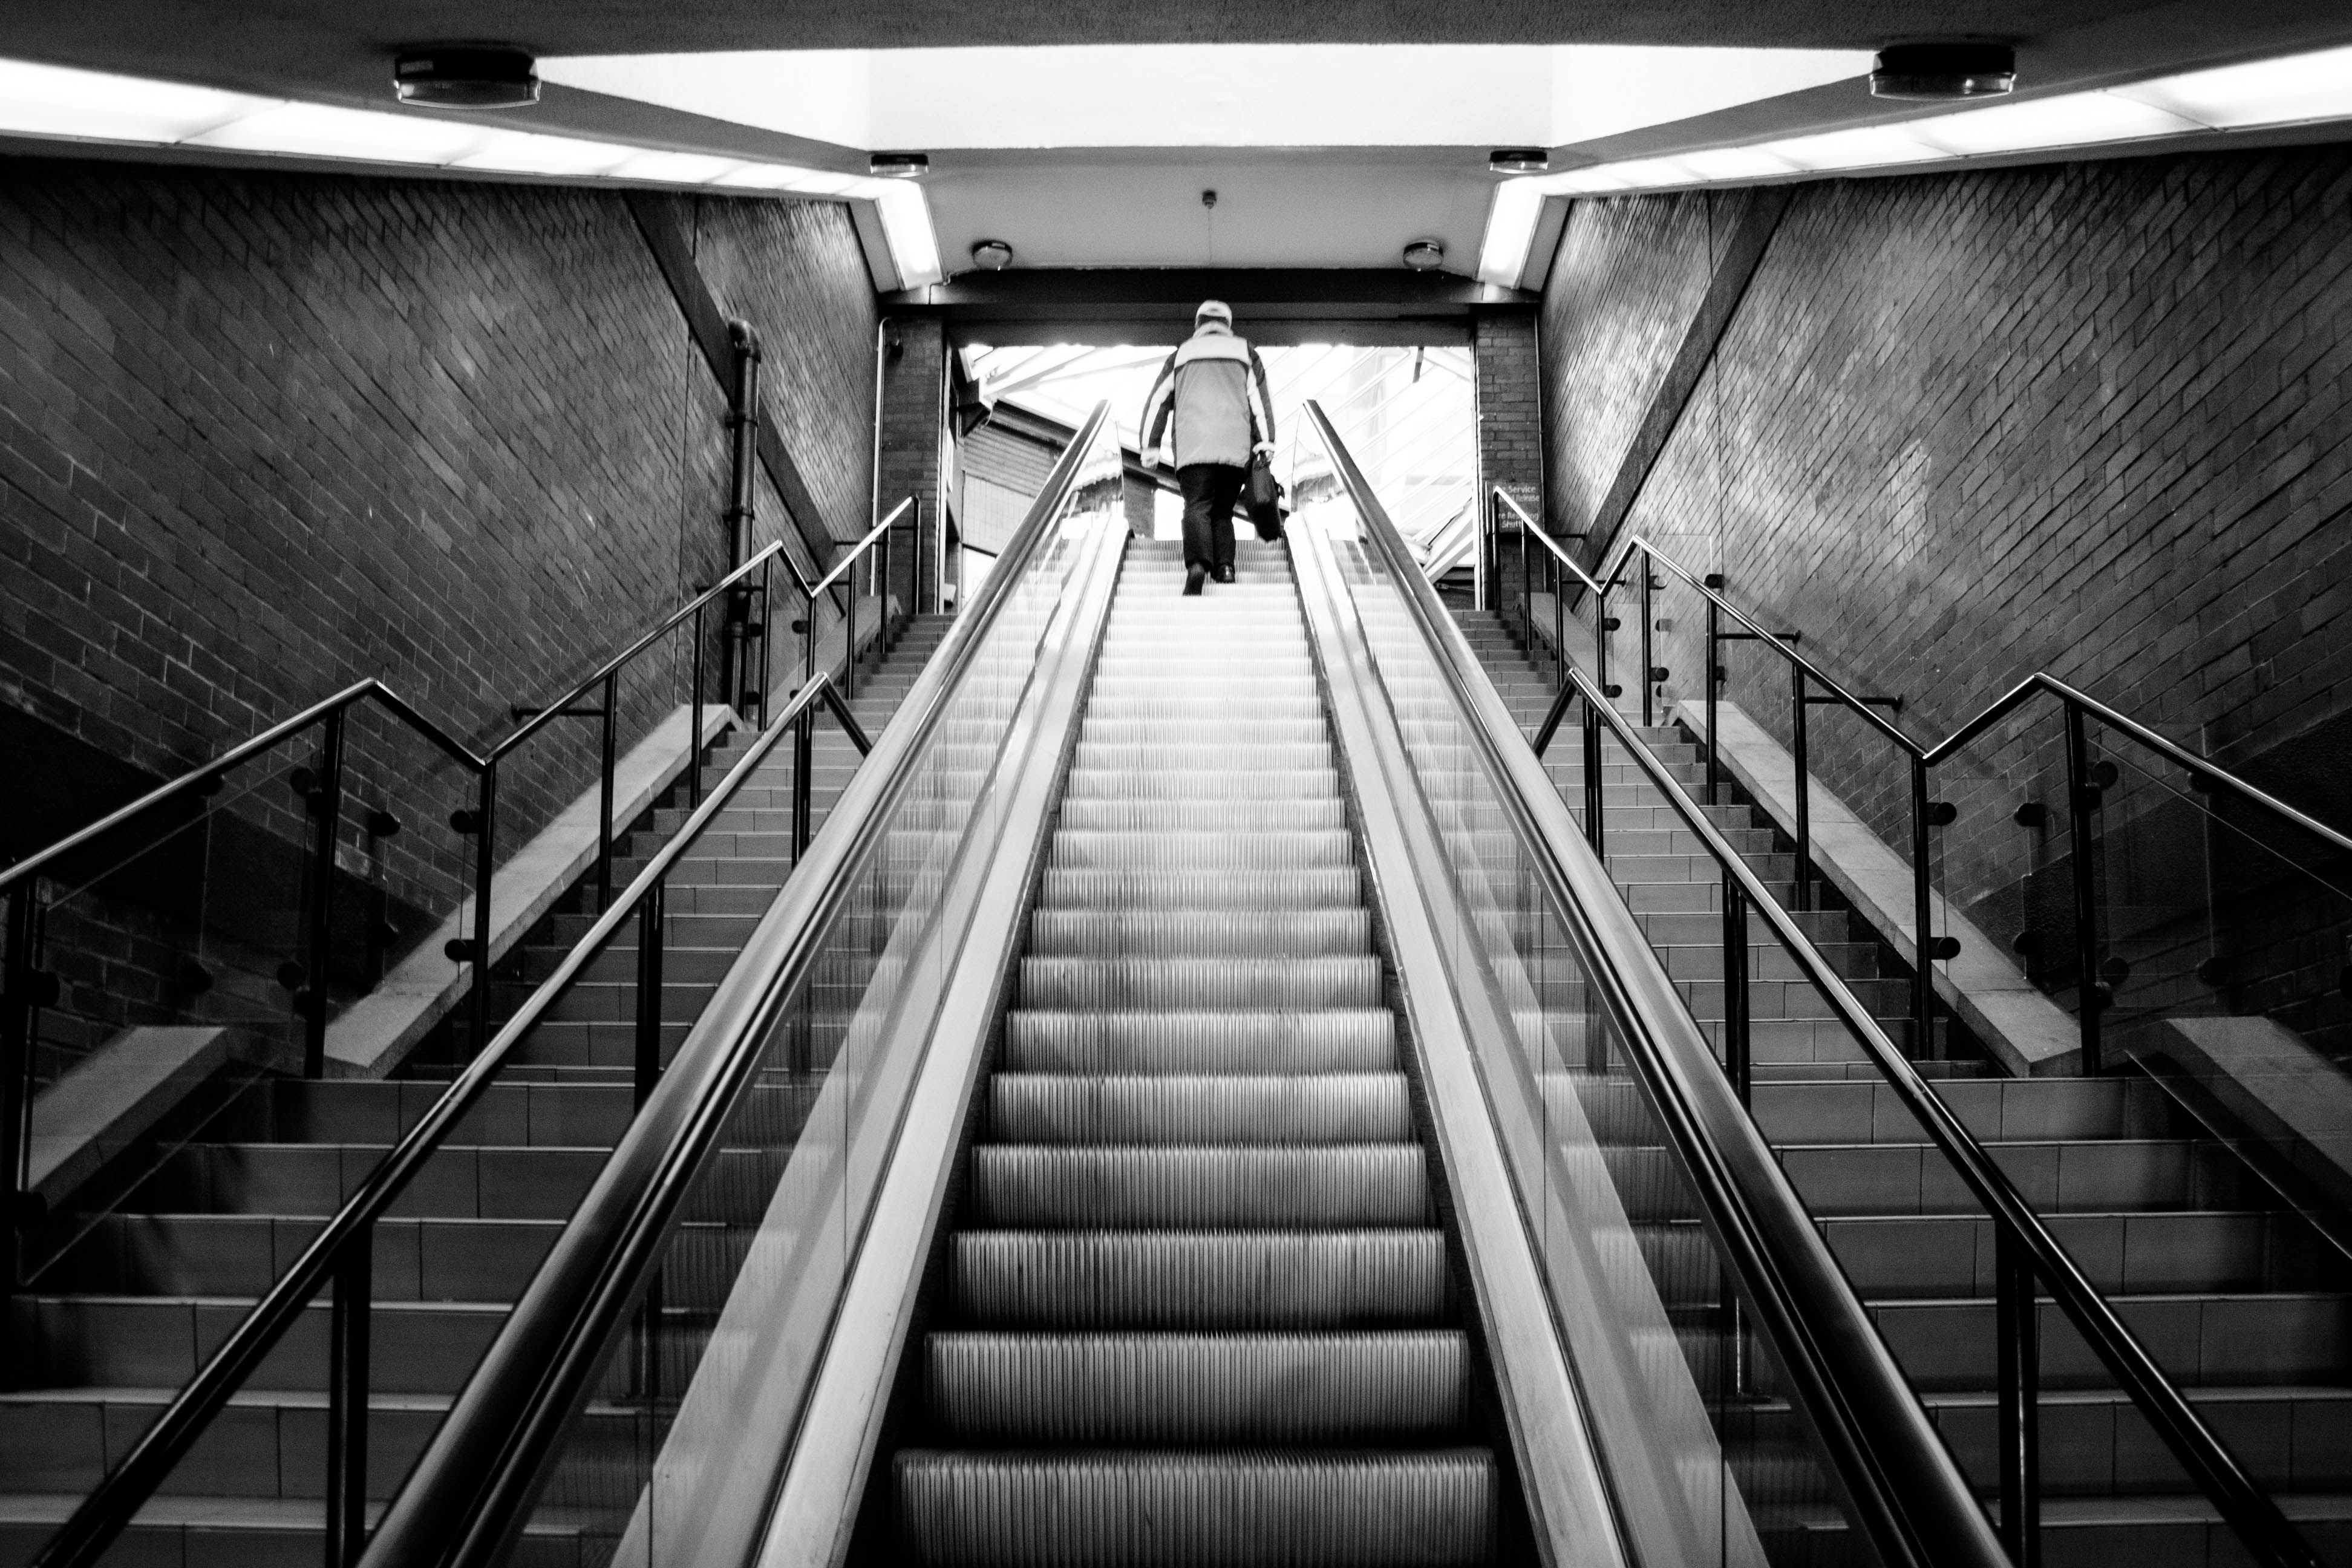
black and white, perspective, escalator, transport, line, canon, black, monochrome, public transport, bw, blackandwhite, manchester, canon40d, stairs, symmetry, universityofmanchester, manonanescalator, persononescalator, monochrome photography